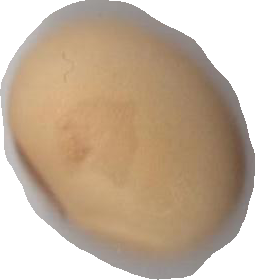
Variety: Anjasmoro